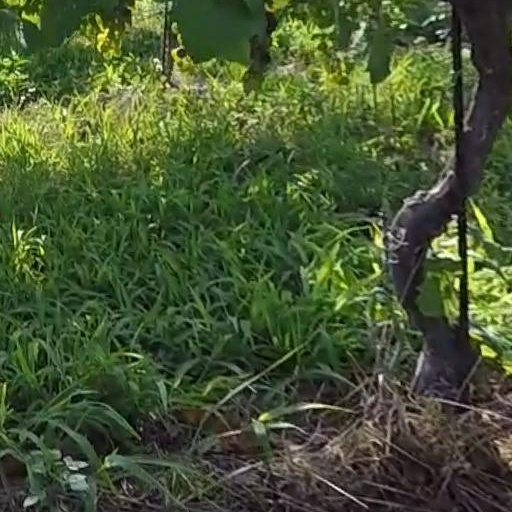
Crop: grape